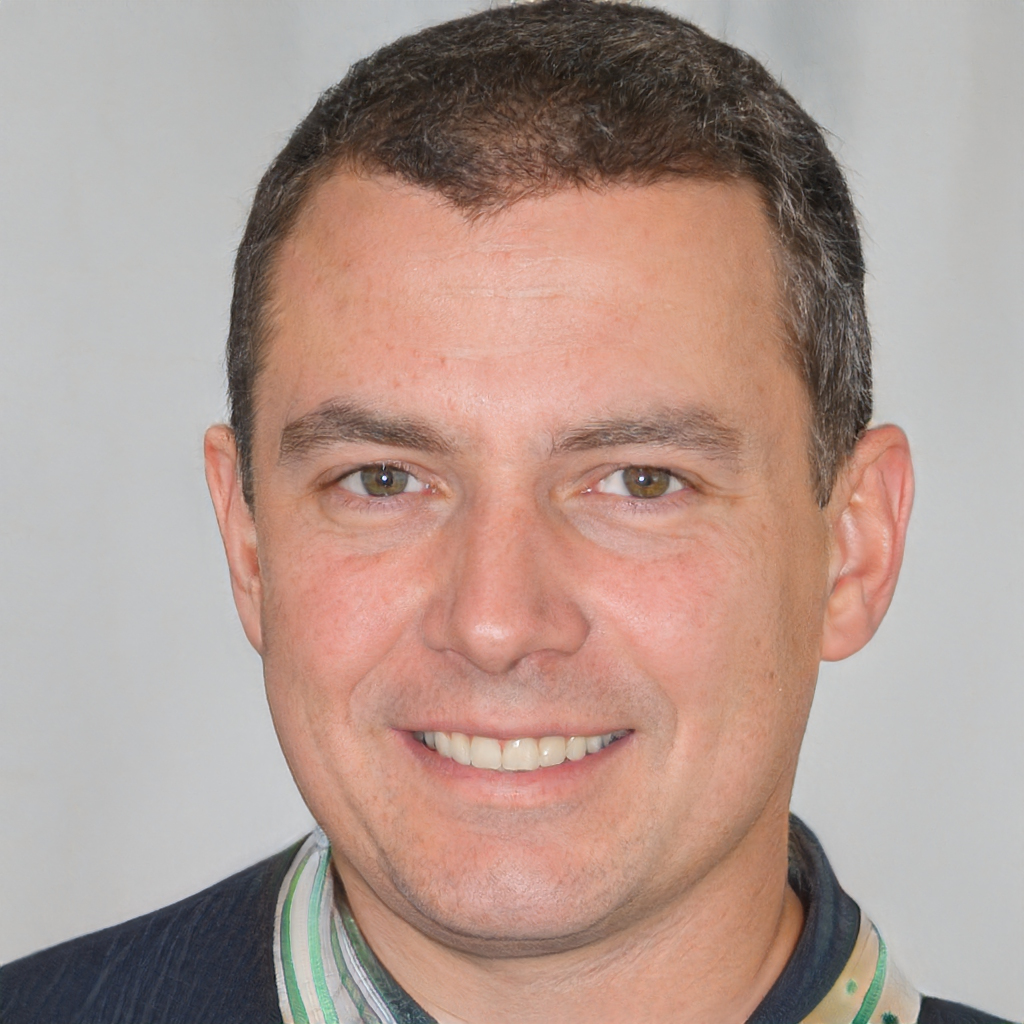
Gender: Male